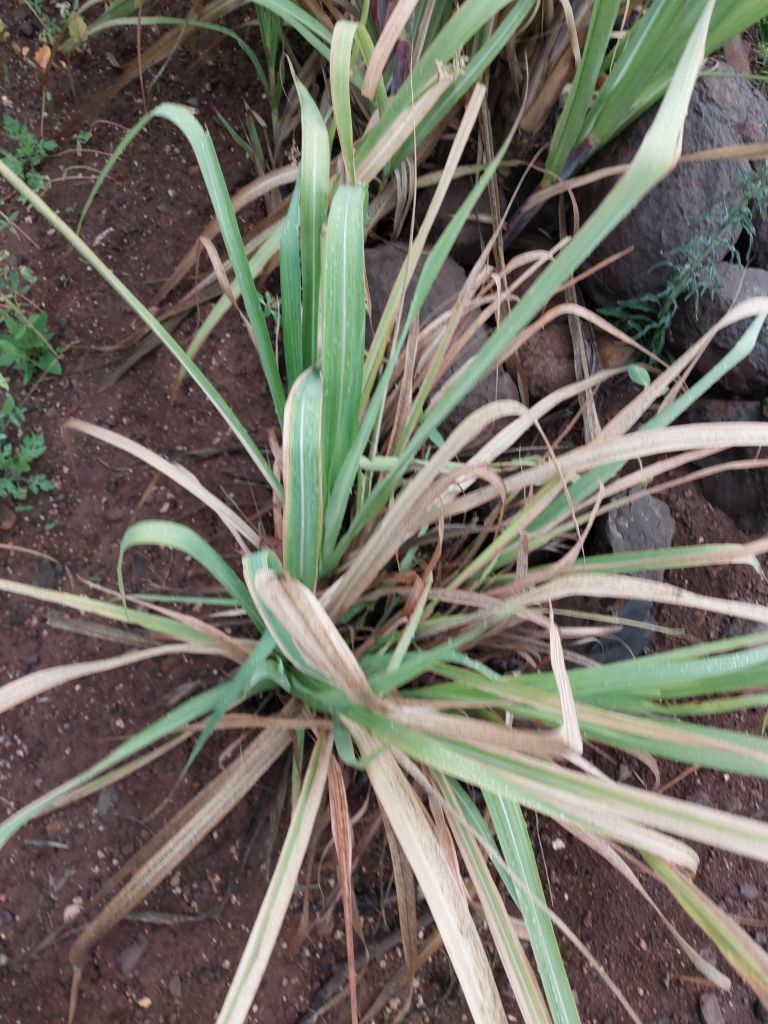
Label: Grassy shoot